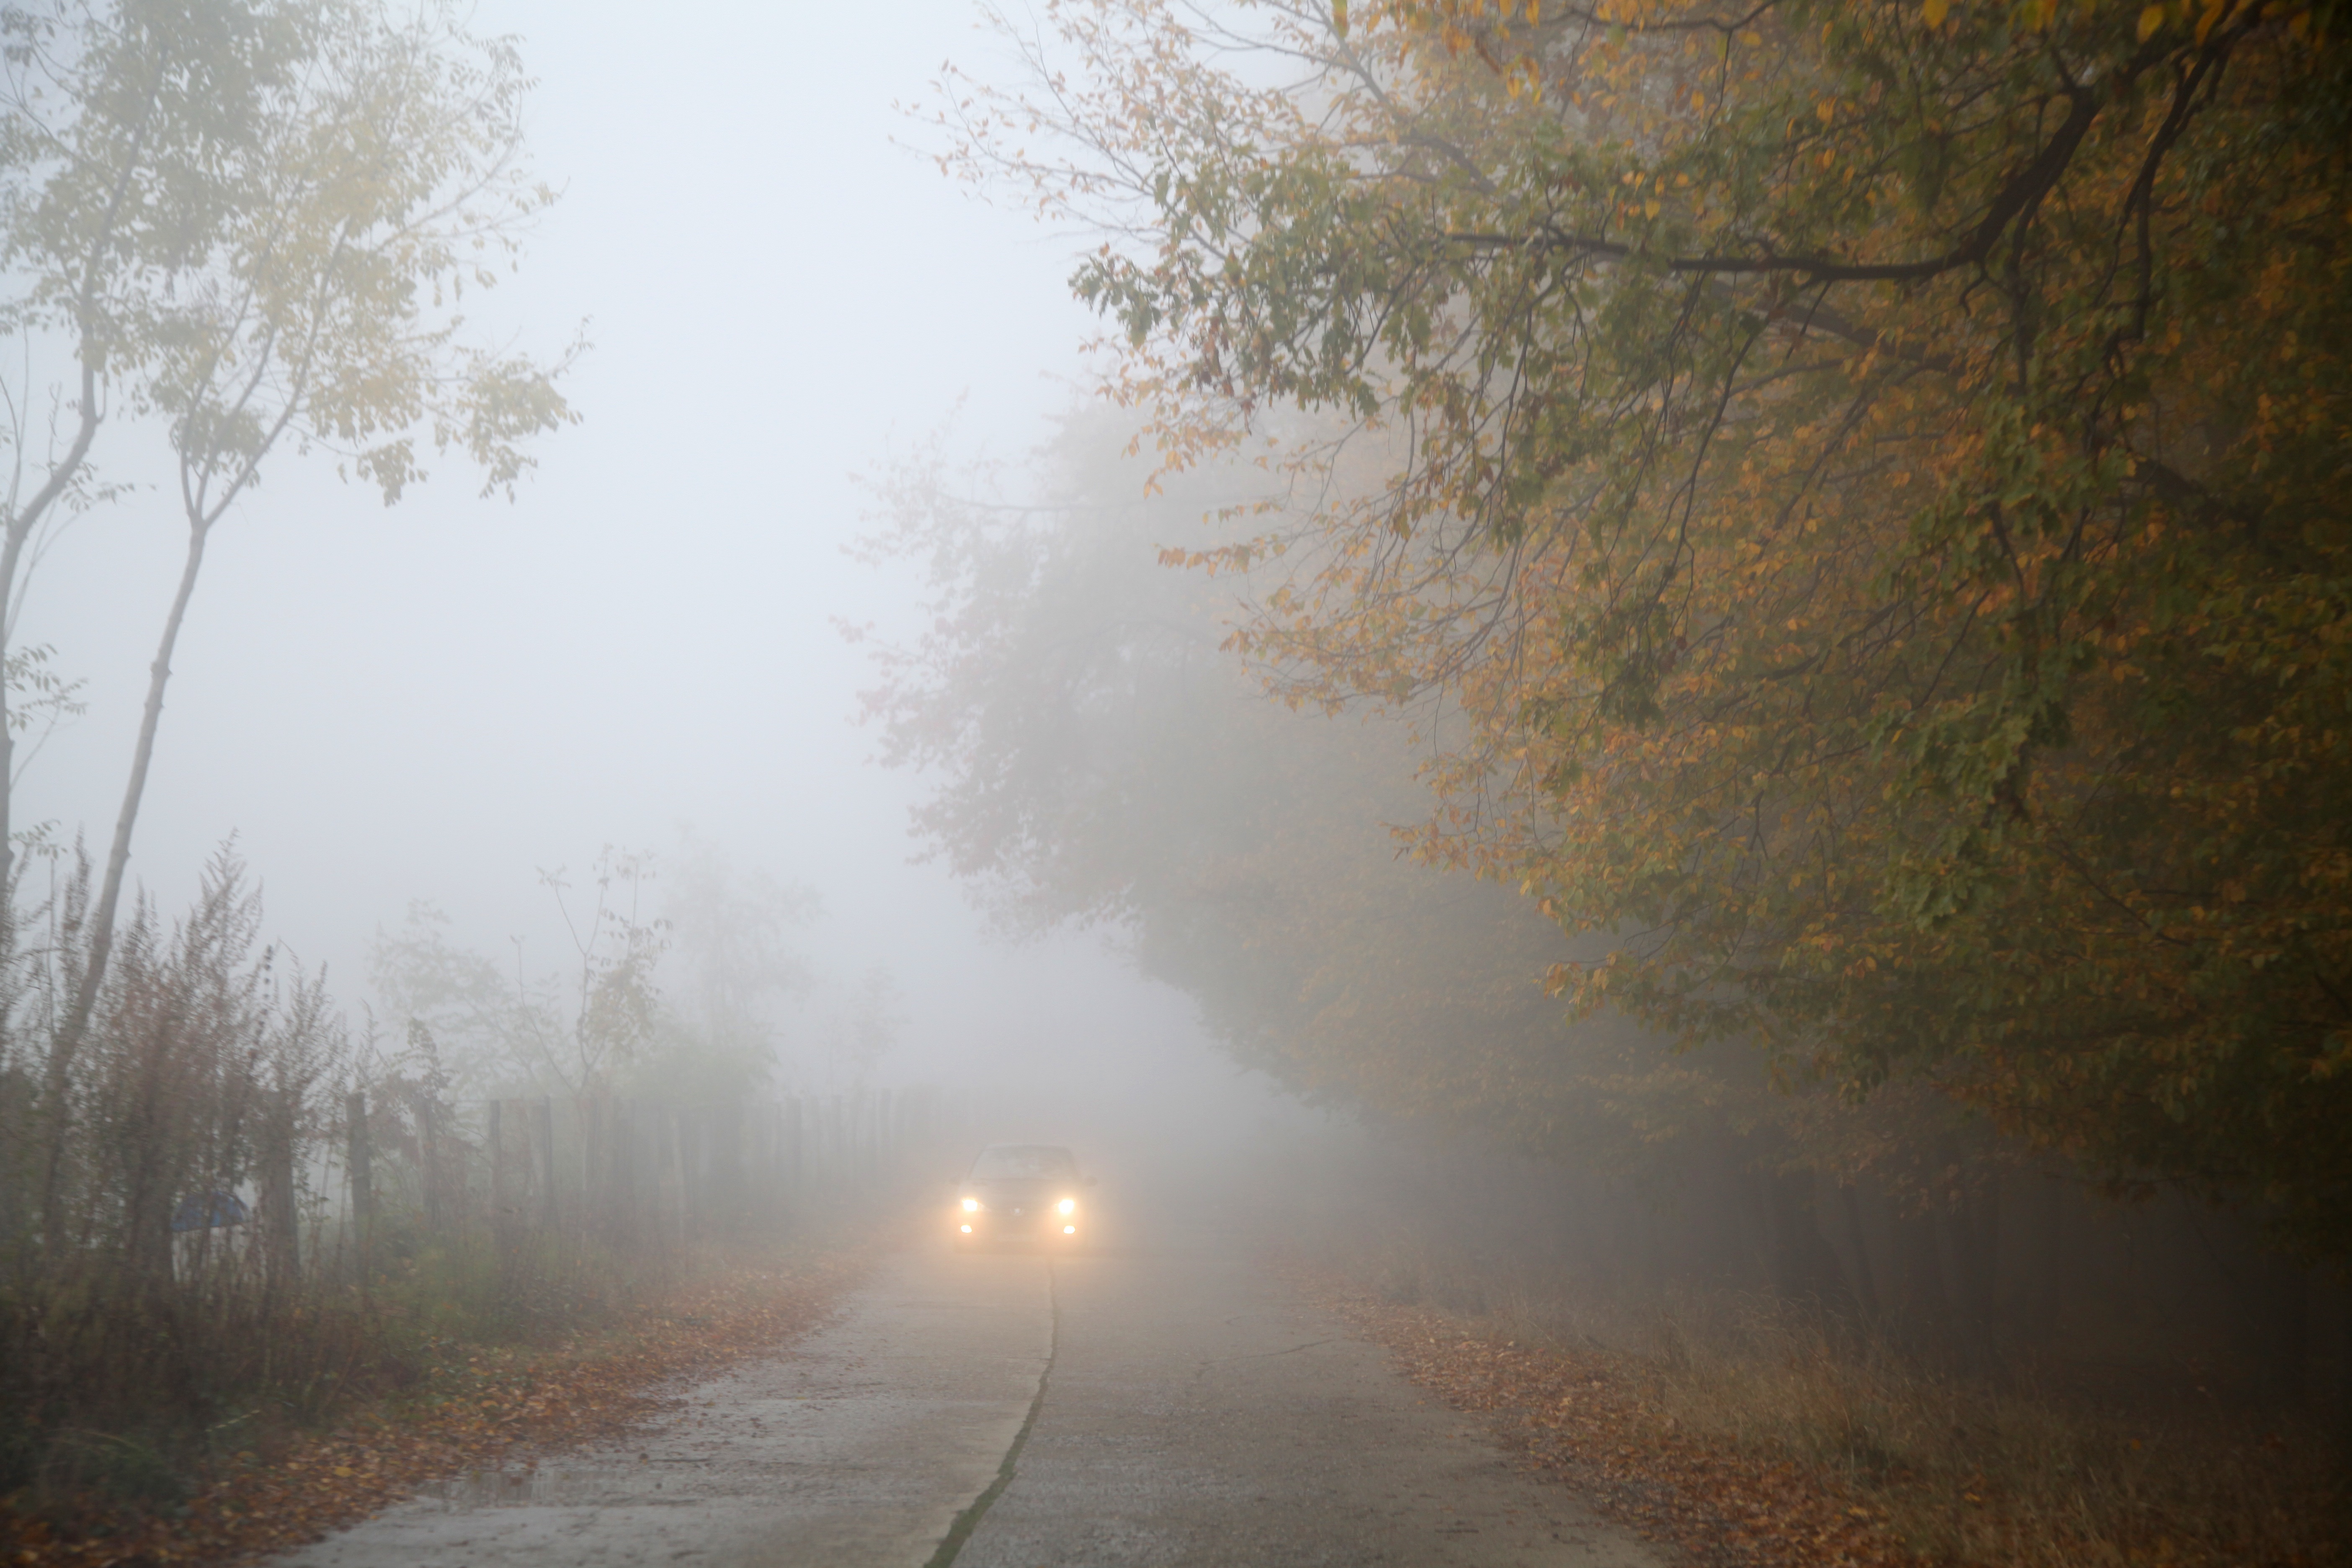
tree, nature, forest, branch, snow, winter, fog, sunrise, mist, car, sunlight, morning, leaf, fall, frost, dawn, atmosphere, country, foggy, rural, autumn, weather, haze, season, freezing, atmospheric phenomenon